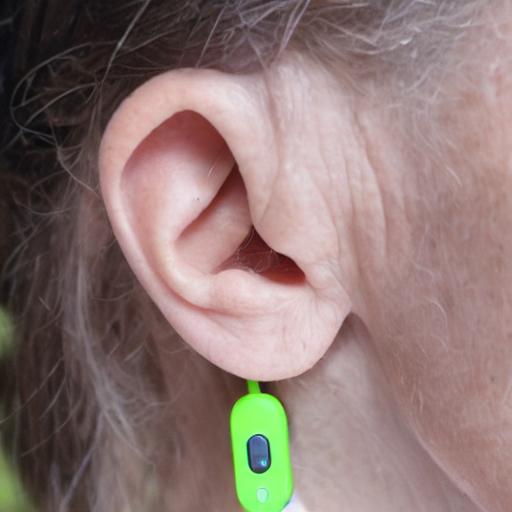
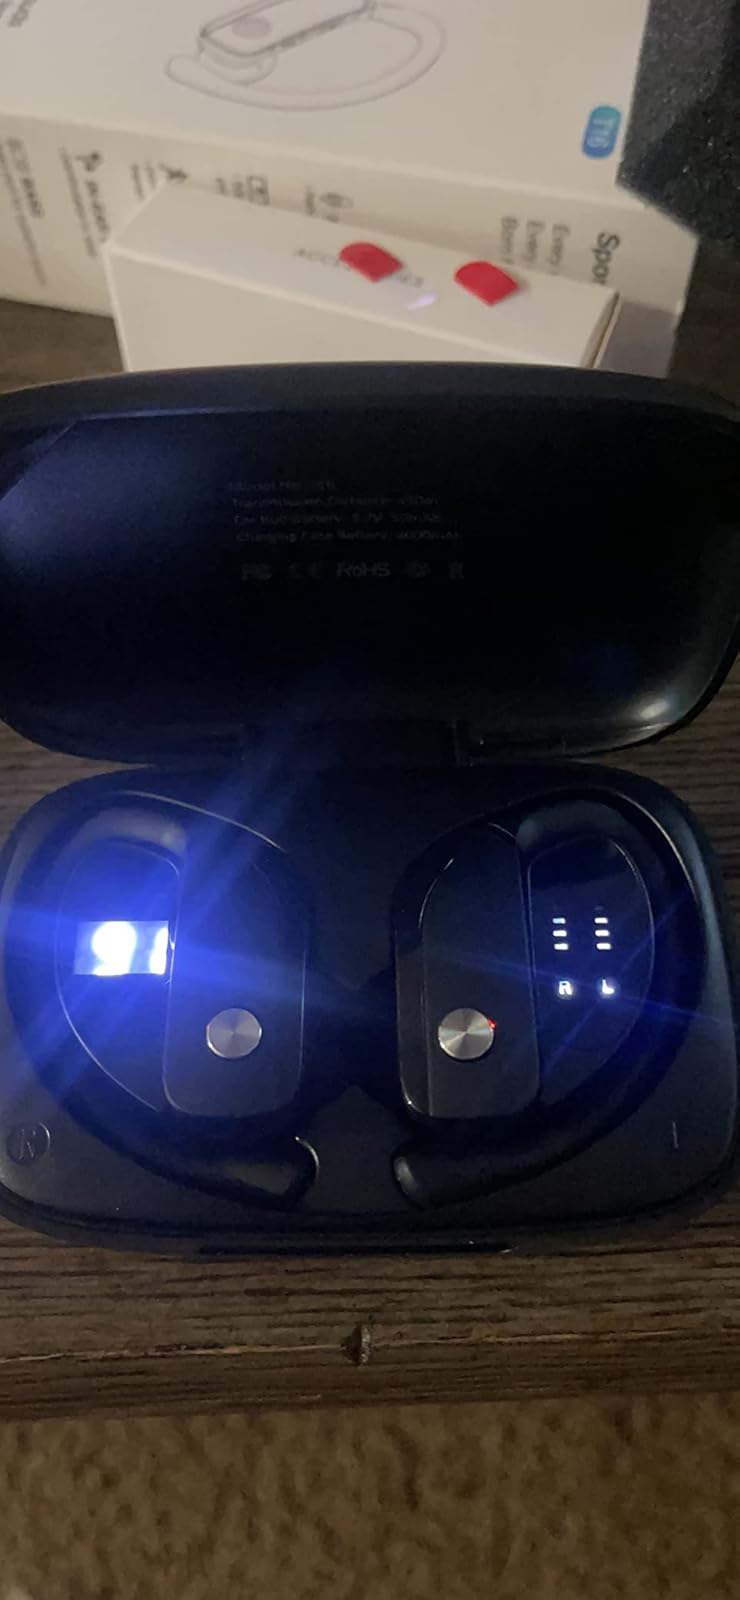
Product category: earbuds
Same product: no